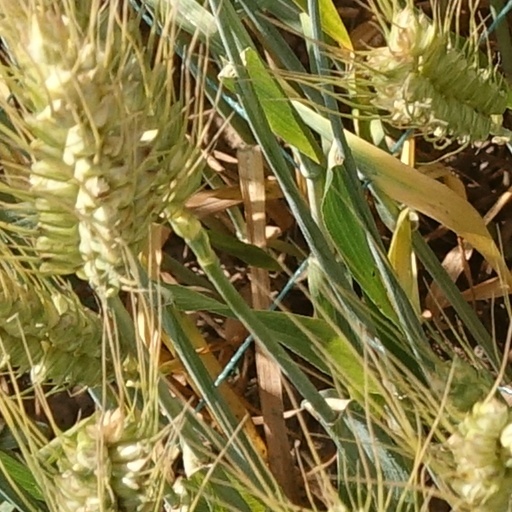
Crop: wheat